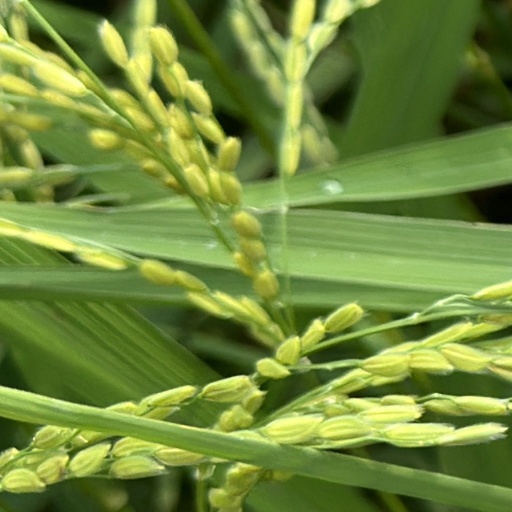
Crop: rice